1969 24 Hours of Le Mans

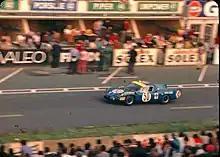
Alpine A210 of Serpaggi/Ethuin, which won the P 1150 class and the Index of Performance

Alpine returned with its A220, Gordini had now fuel-injected the Renault 3-litre to produce a still-underwhelming 330 bhp. Mauro Bianchi, badly injured at the 1968 race, was now the works-team manager after he failed the medical at the Monza round. As well as the three works cars, there was one for their regular customer team, the Ecurie Savin-Calberson. The two teams, alongside another French privateer team, Trophée Le Mans, ran four of the A210 in the smaller Prototype classes including one for French ski-champions Jean-Claude Killy and Bob Wollek.